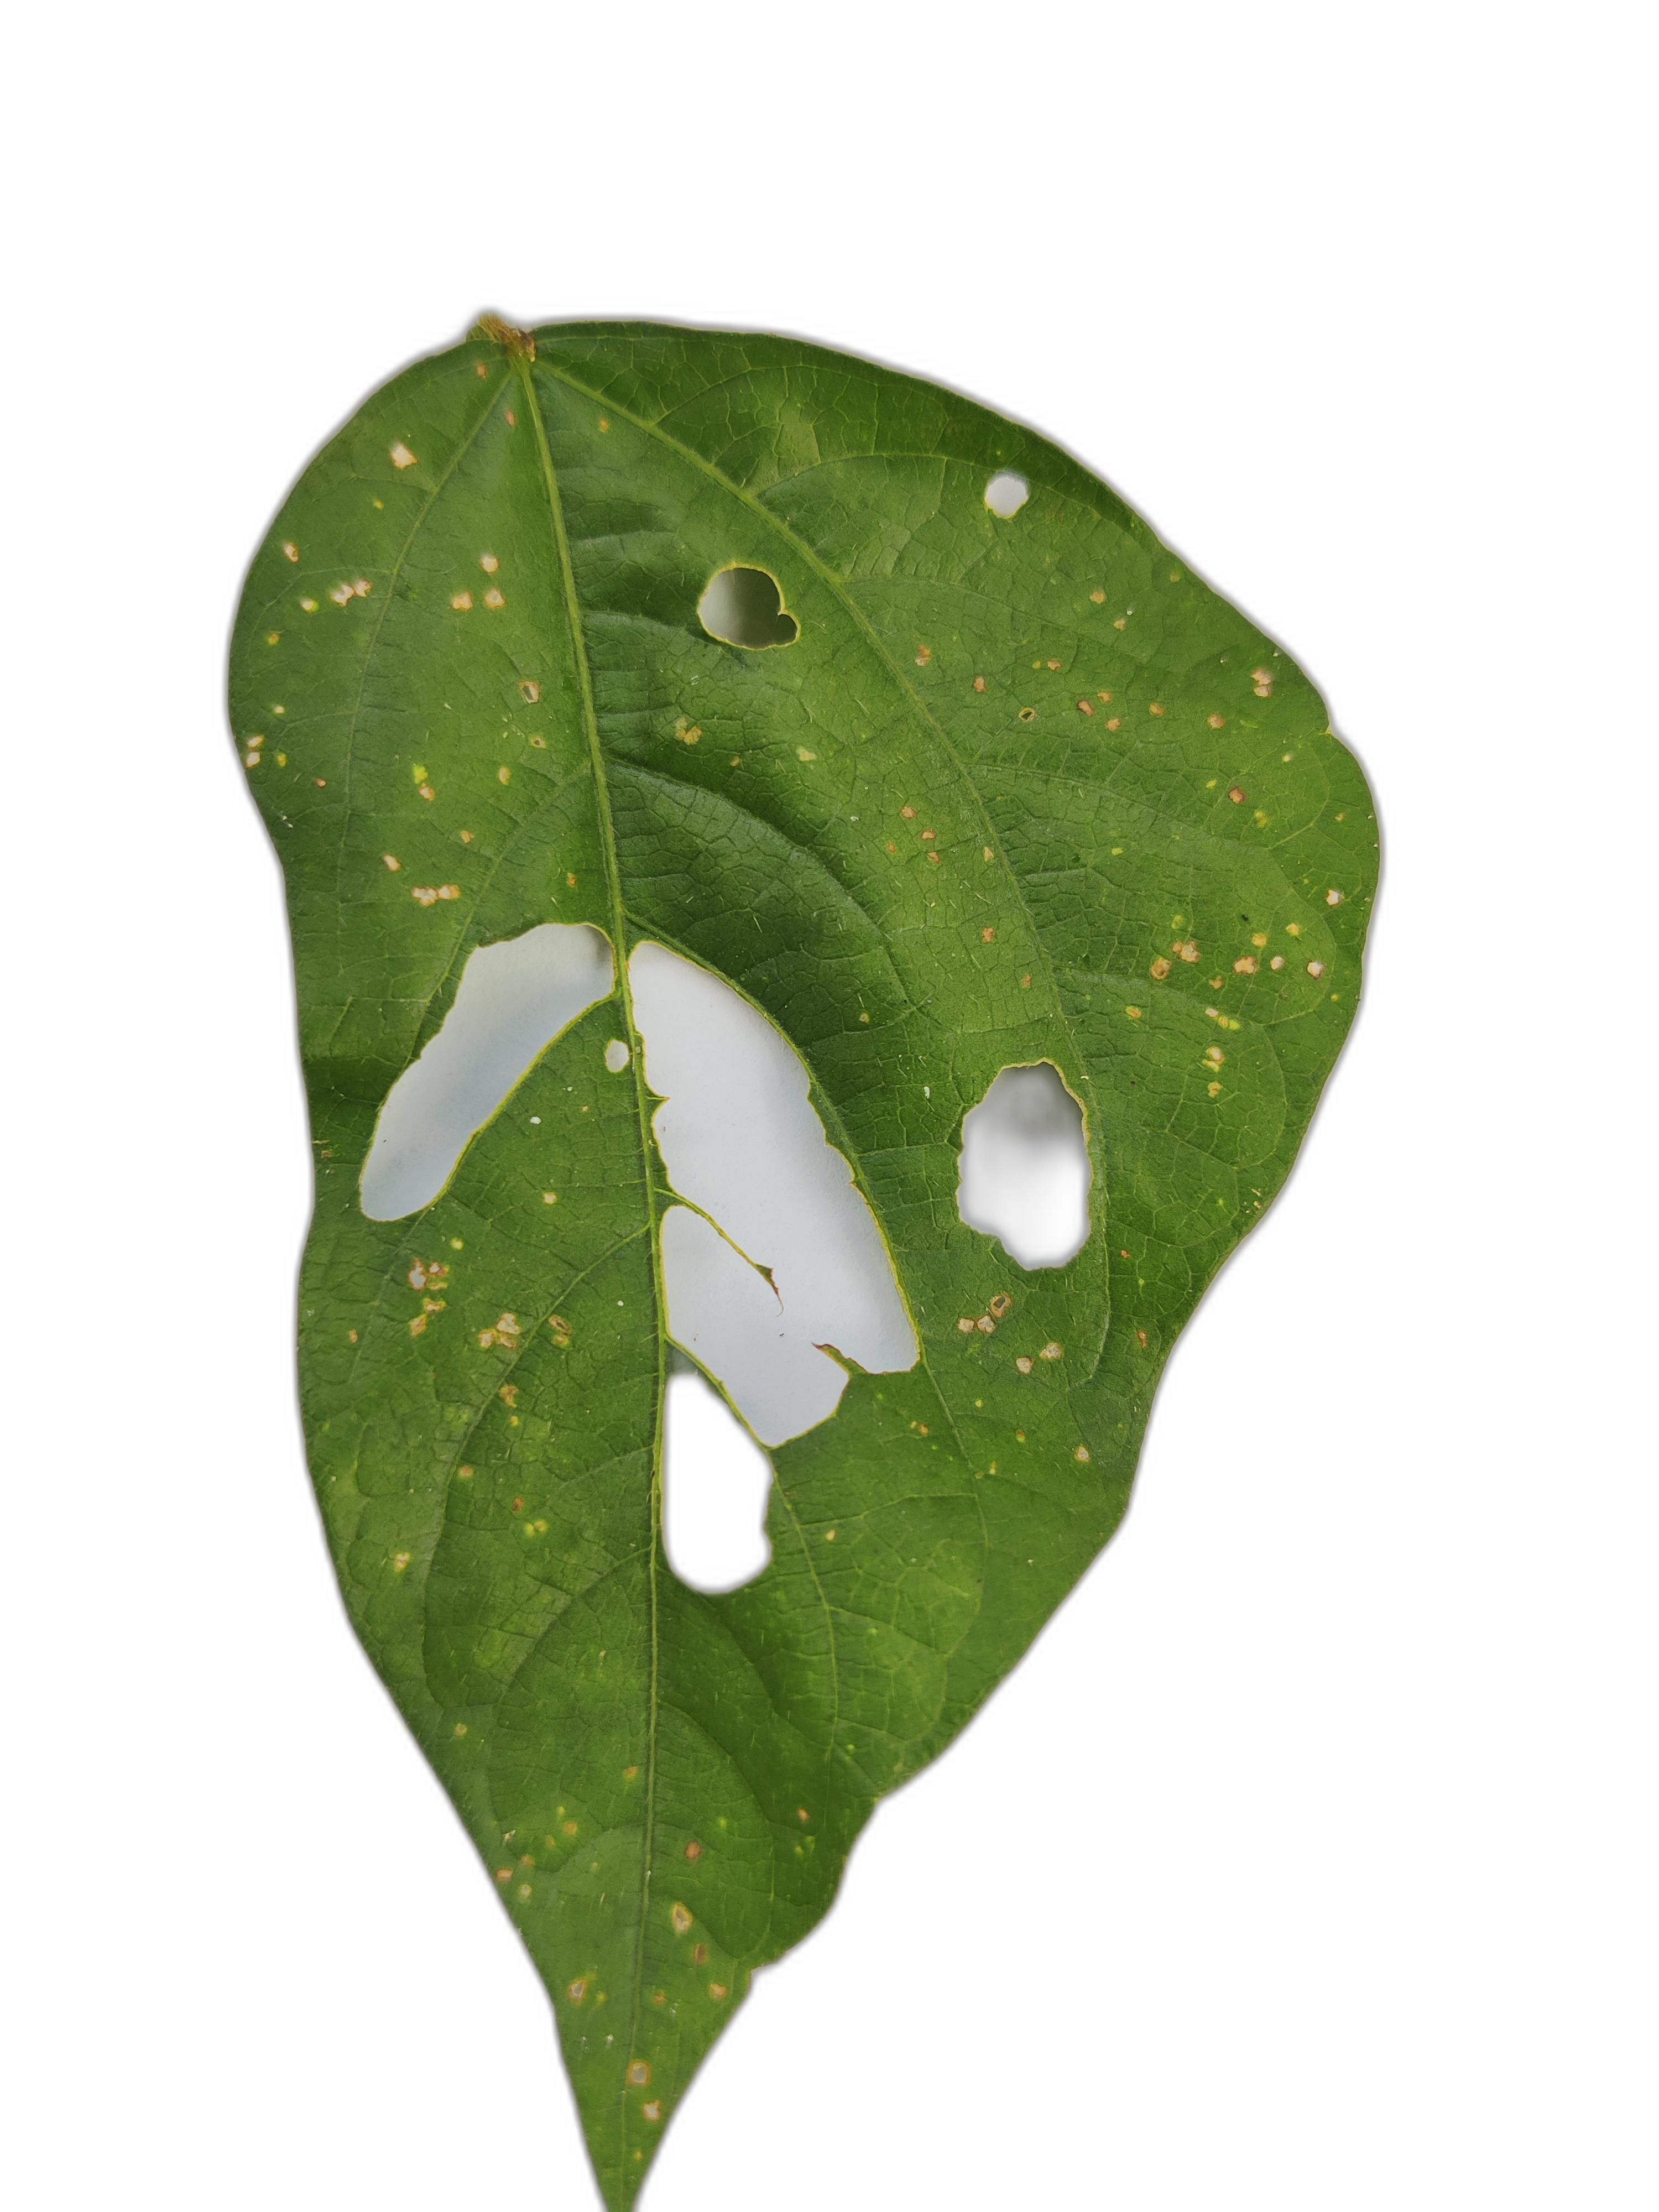
Label: Cercospora leaf spot